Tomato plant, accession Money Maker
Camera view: tilt-top (135 deg); turntable rotation: 180 degrees
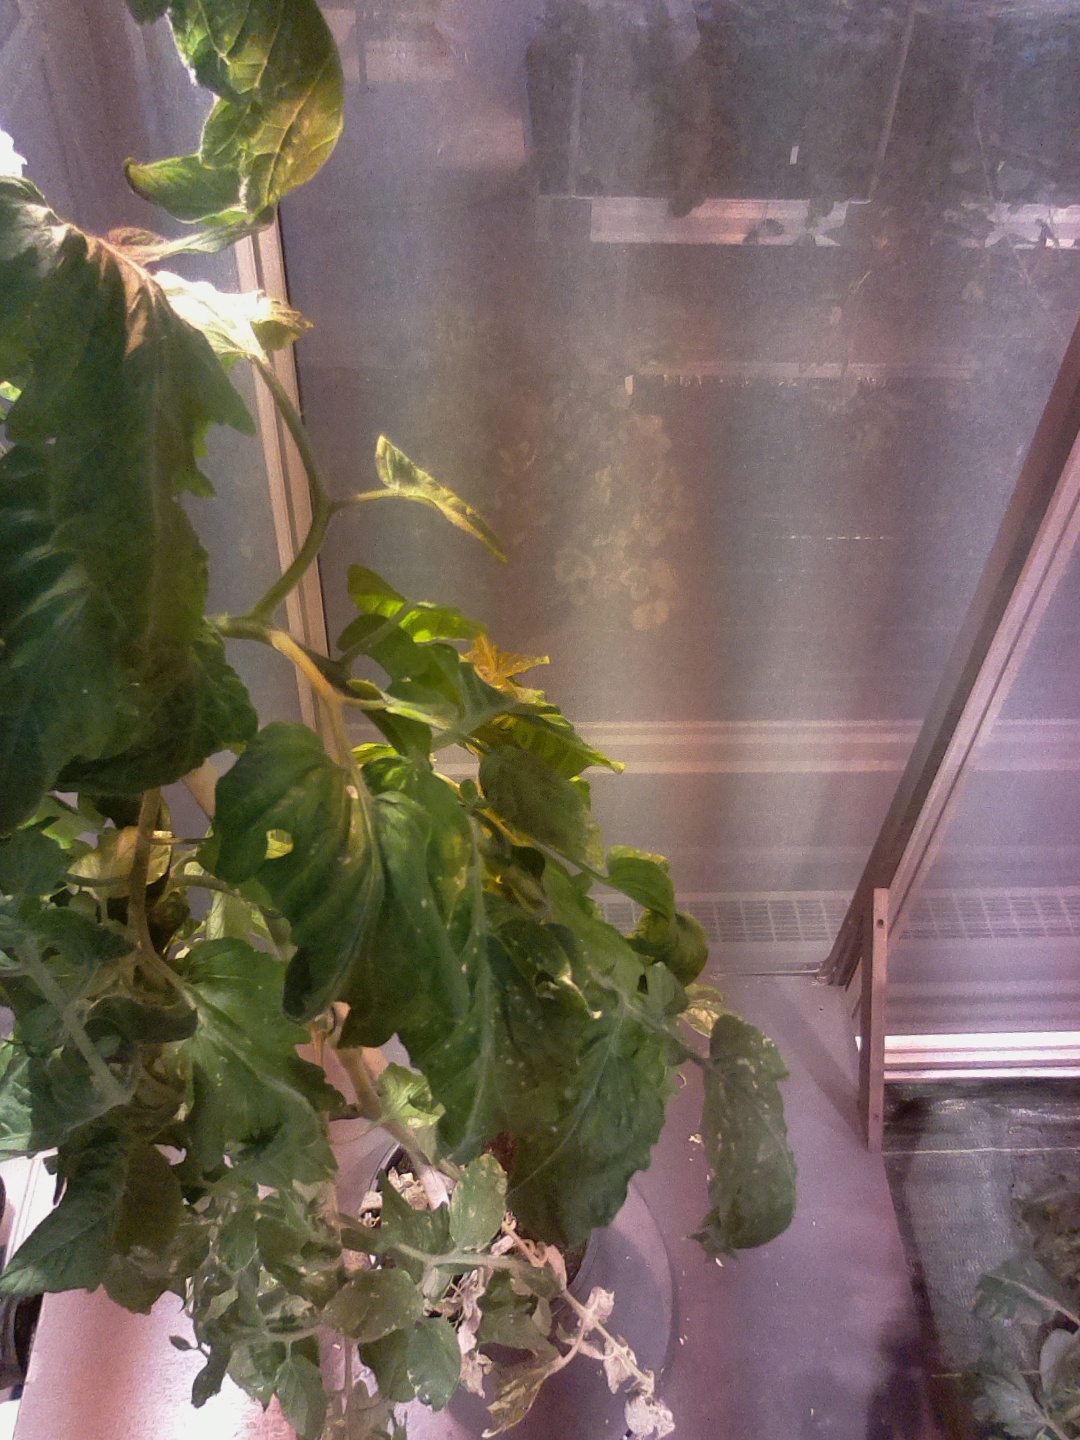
BBCH growth stage 72: 20%-30% of final fruit size